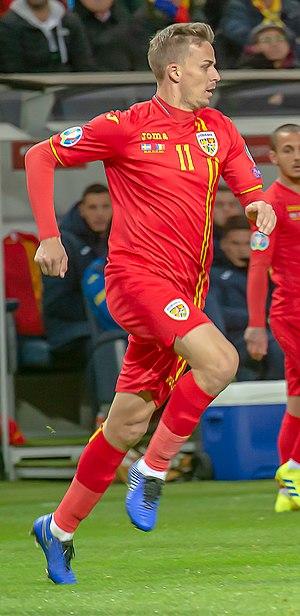
Nicușor Silviu Bancu est un footballeur international roumain né le 18 septembre 1992 à Crâmpoia. Il évolue au poste de défenseur à l'Universitatea Craiova.